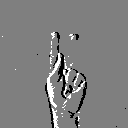
ASL letter: k